Norman–Arab–Byzantine culture

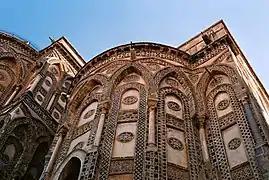
The outsides of the principal doorways and their pointed arches of the Monreale Cathedral are magnificently enriched with carving and colored inlay, a curious combination of three styles—Norman–French, Byzantine, and Arab.

Numerous artistic techniques from the Byzantine and Islamic world were also incorporated to form the basis of Arab-Norman art: inlays in mosaics or metals, sculpture of ivory or porphyry, sculpture of hard stones, bronze foundries, manufacture of silk (for which Roger II established a "regium ergasterium", a state enterprise which would give Sicily the monopoly of silk manufacture for all Western Europe). During a raid on the Byzantine Empire, Roger II's admiral George of Antioch had transported the silk weavers from Thebes, Greece, where they had formed a part of the, until then, closely guarded monopoly that was the Byzantine silk industry.